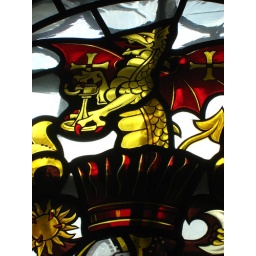
stained glass detail from a window in St Boltophs Without, London